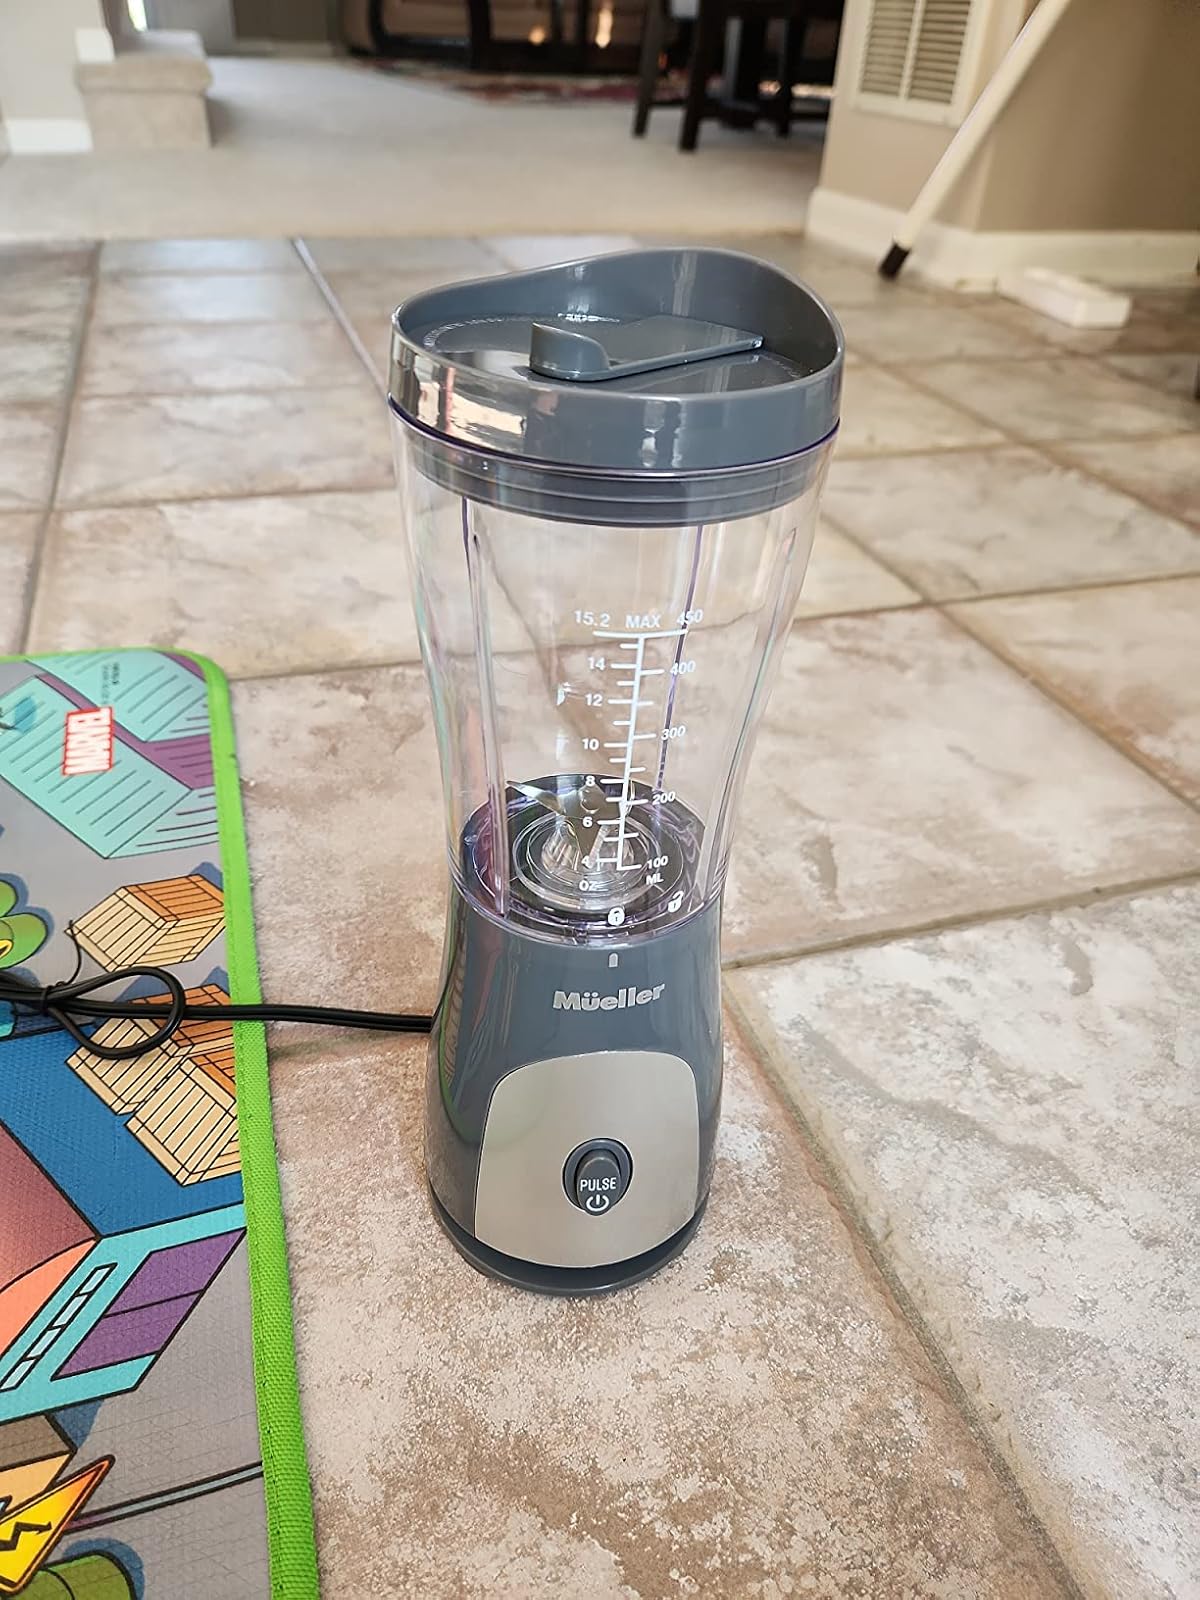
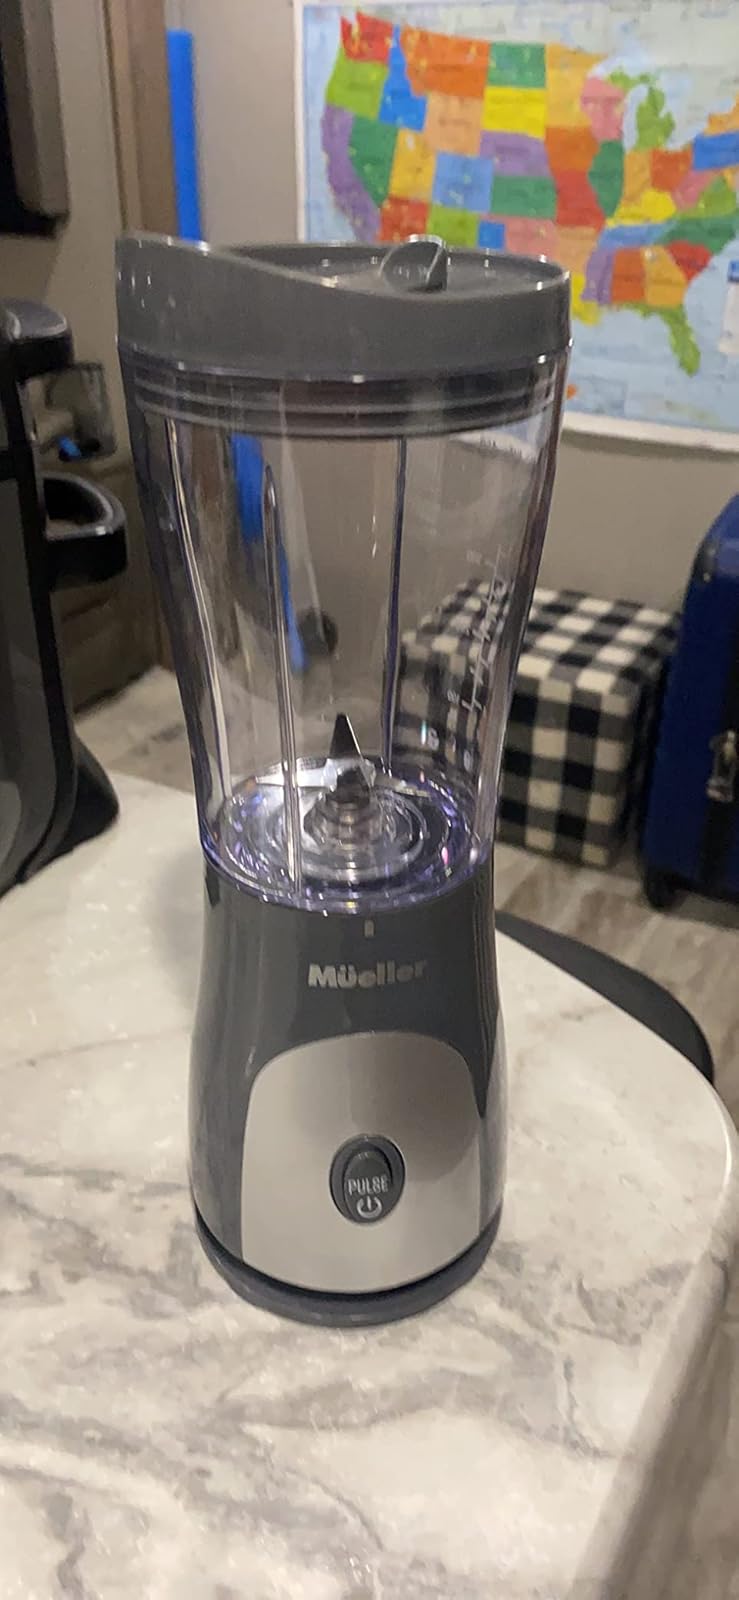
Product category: items_blender
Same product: yes